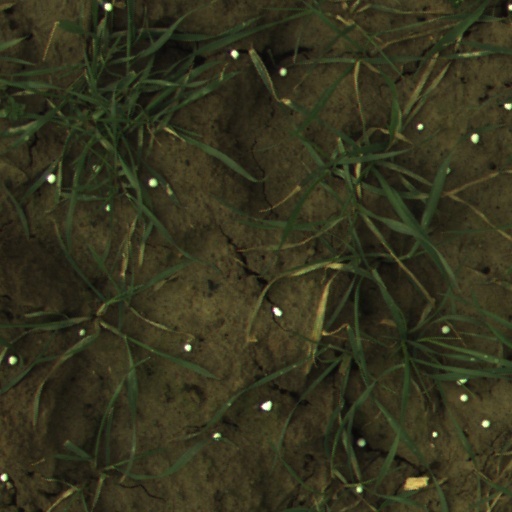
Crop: wheat